Spidron

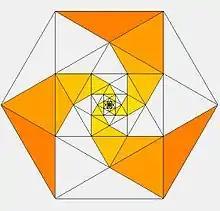
Spidron hexagon, similar to the 1979 image

It was first modelled in 1979 by Dániel Erdély, as a homework presented to Ernő Rubik, for Rubik's design class, at the Hungarian University of Arts and Design (now: Moholy-Nagy University of Art and Design). Erdély also gave the name "Spidron" to it, when he discovered it in the early 70s. The name originates from the English names of spider and spiral, because the shape is reminiscent of a spider web. The term ends with the affix "-on" as in polygon.